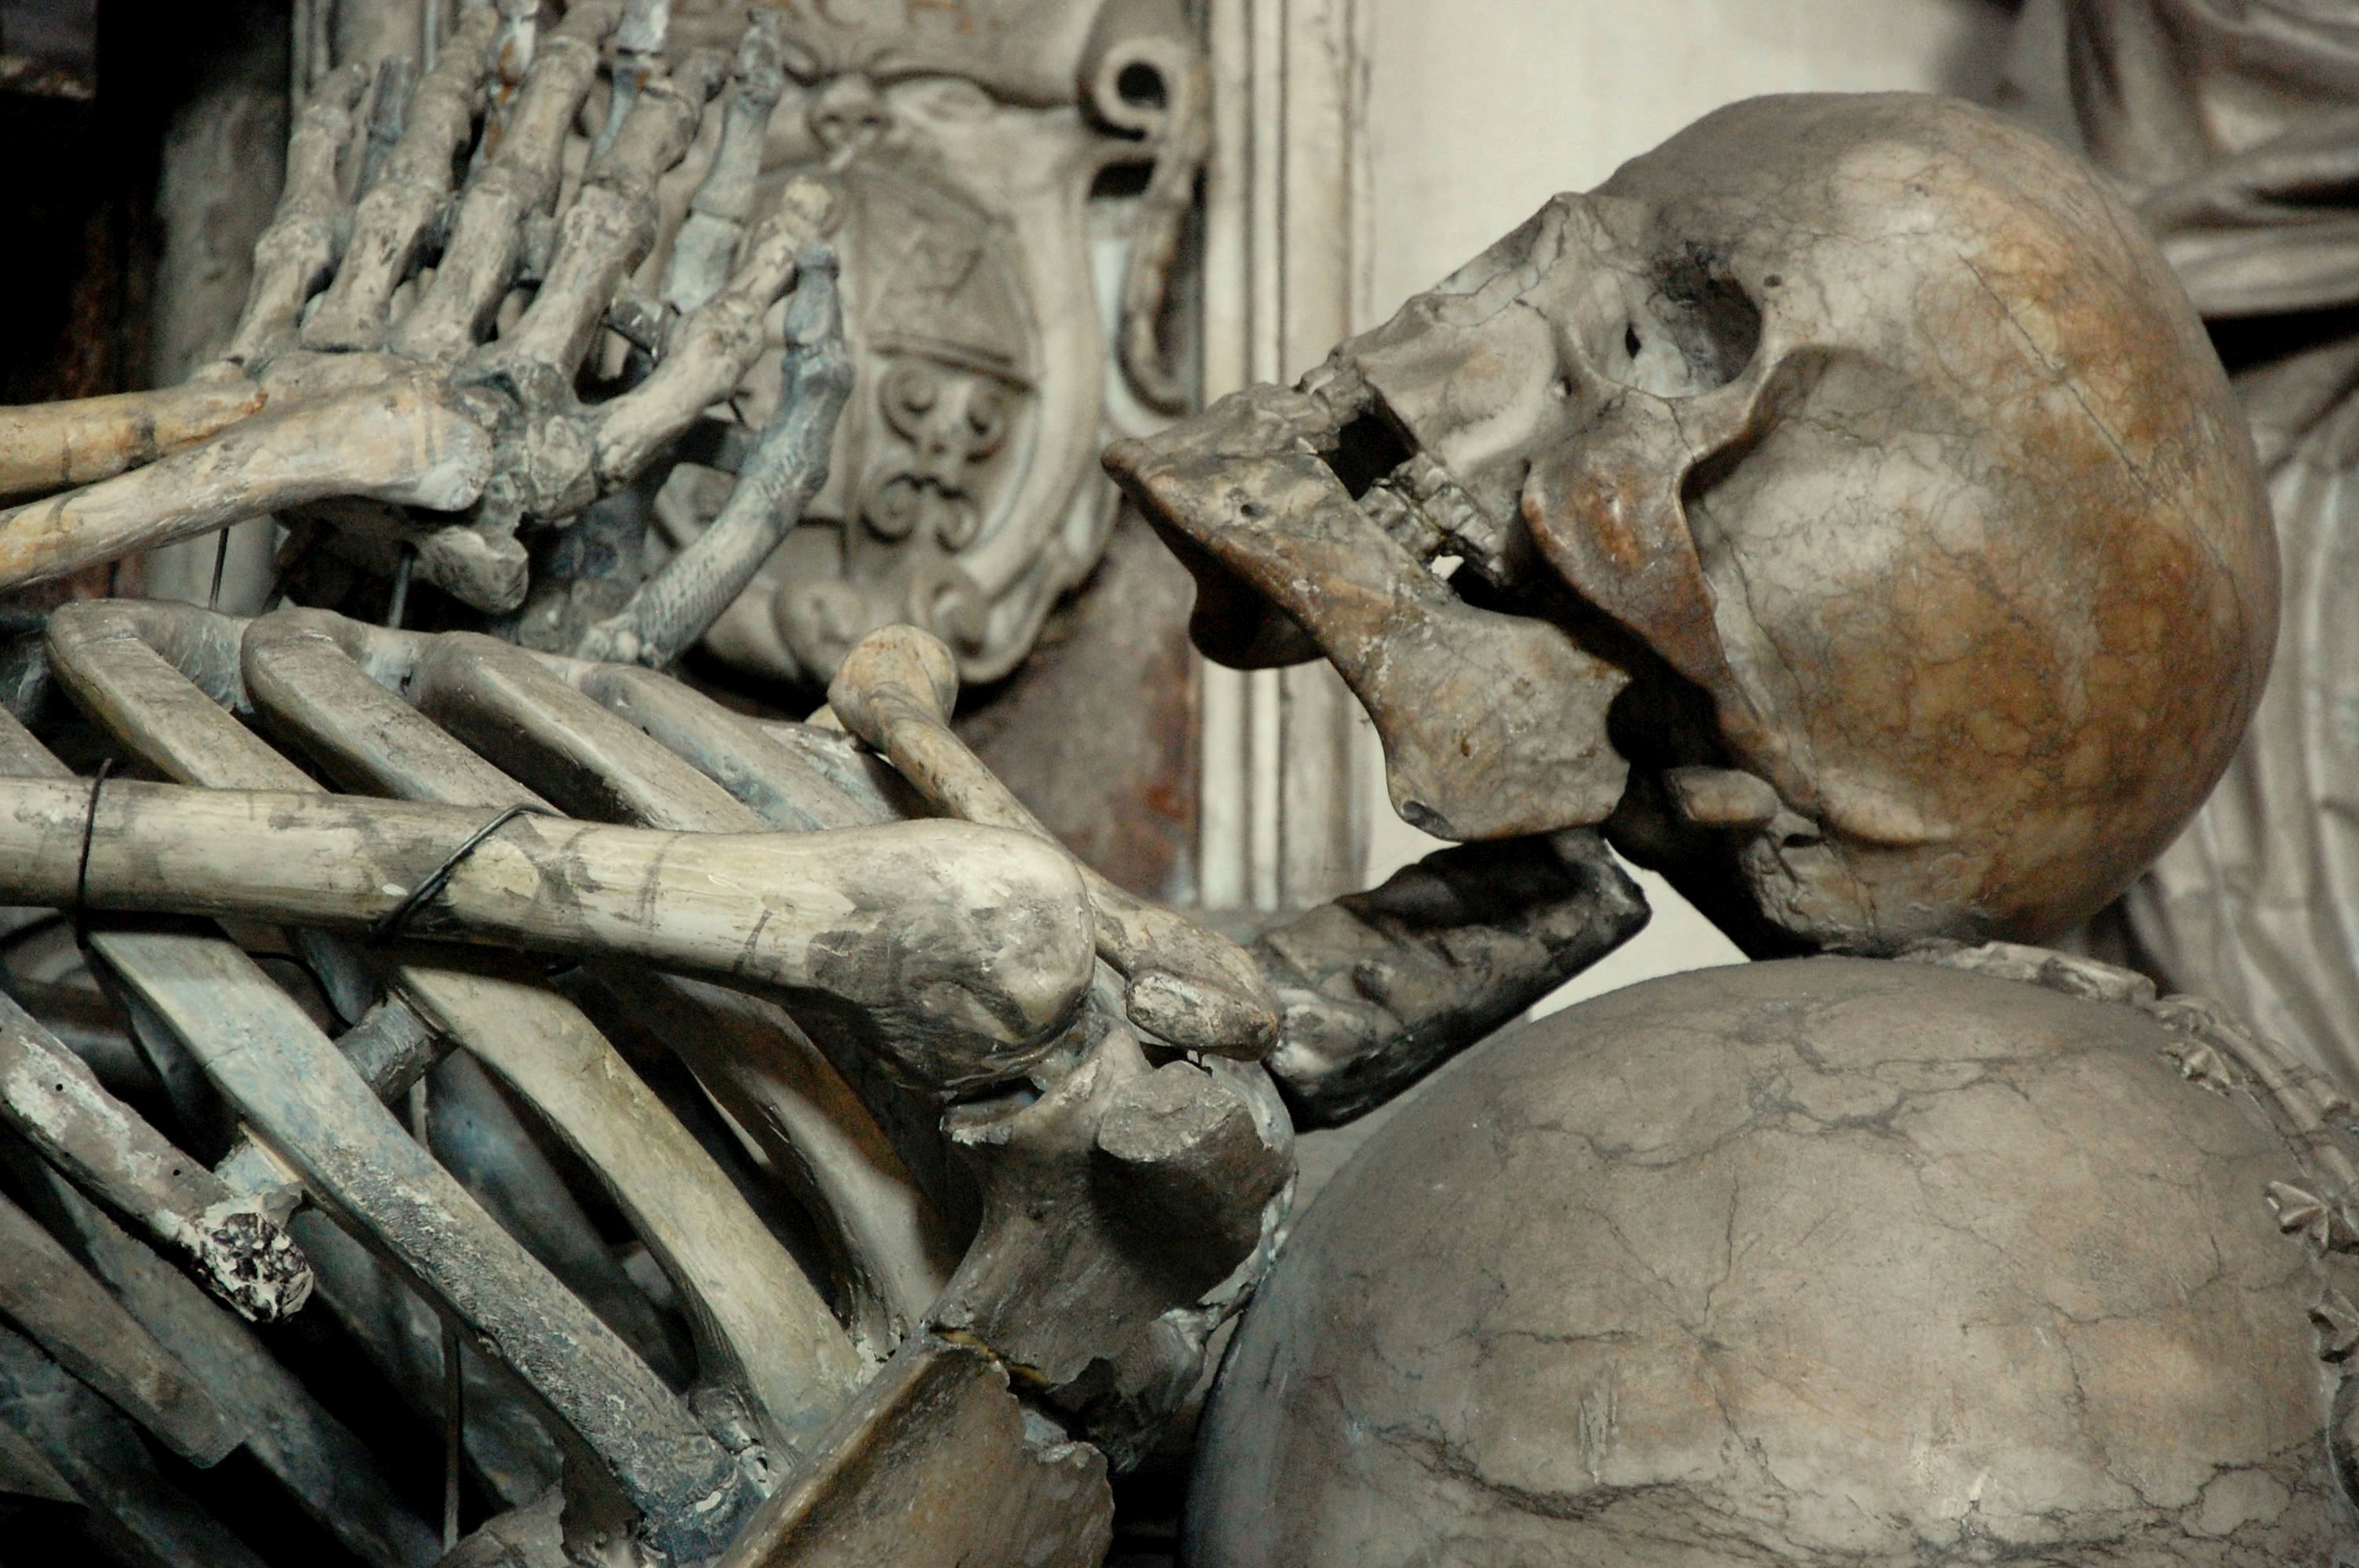
wood, monument, statue, death, skull, bone, gargoyle, sculpture, art, temple, skeleton, carving, skull and crossbones, memento mori, skull bone, ancient history